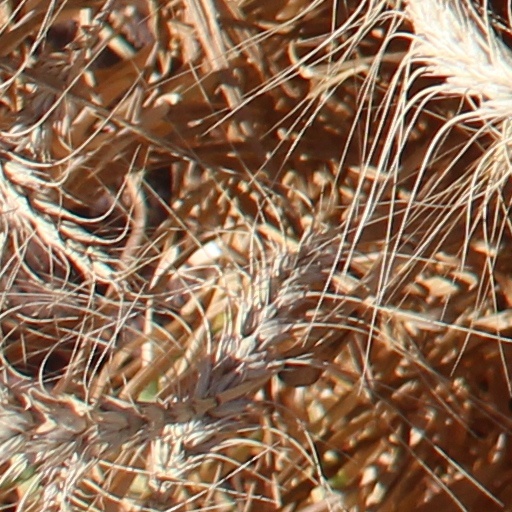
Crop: wheat